Tel Aviv Branch Office of the Embassy of the United States

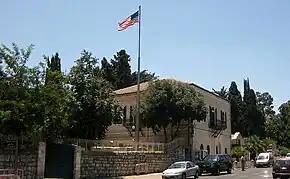
Consulate-General at Agron Street, Jerusalem

The Jerusalem Embassy Act, passed by a bipartisan supermajority of Congress in 1995, required the United States to relocate its embassy in Israel from Tel Aviv to Jerusalem by December 31, 1999, and that Jerusalem be recognized as the capital of Israel. The embassy remained in Tel Aviv because the Act also allowed for the president to "delay the implementation of the law indefinitely if the move presents national security concerns." Presidents Bill Clinton, George W. Bush, and Barack Obama regularly invoked the clause, delaying the move of the embassy to Jerusalem.